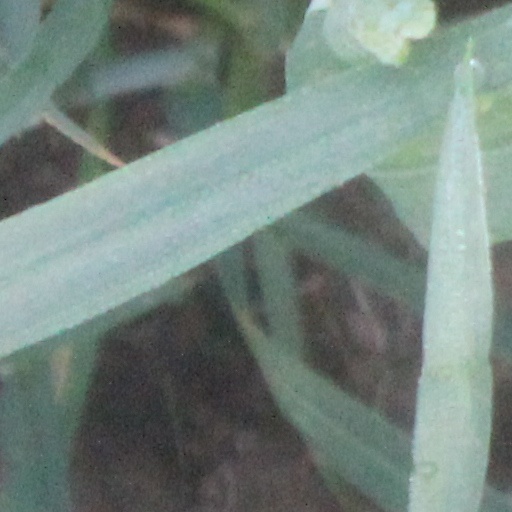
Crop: wheat